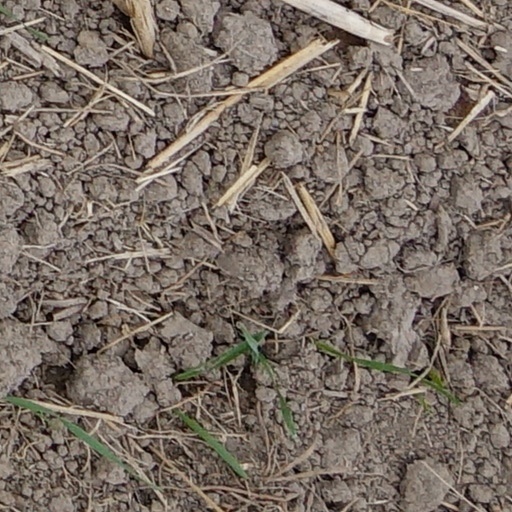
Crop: wheat